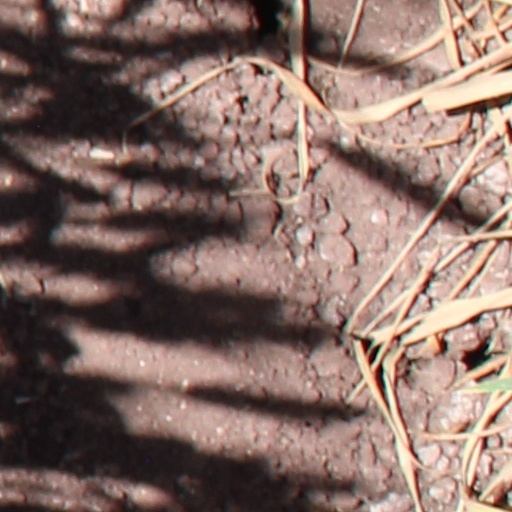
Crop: wheat